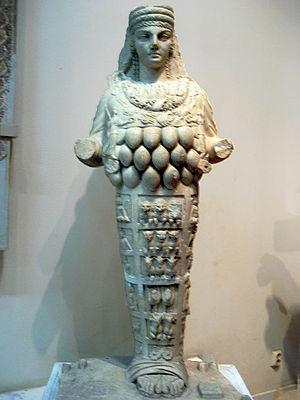
L'amphithéâtre de Leptis Magna est construit en 56 ap. J.-C. dans la cavité d'une ancienne carrière. Il est situé à l'est de la ville romaine de Leptis Magna, à quelques centaines de kilomètres à l'est de Carthage.